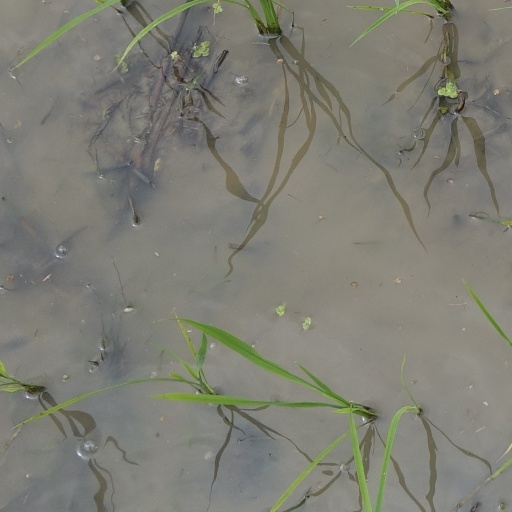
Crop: rice